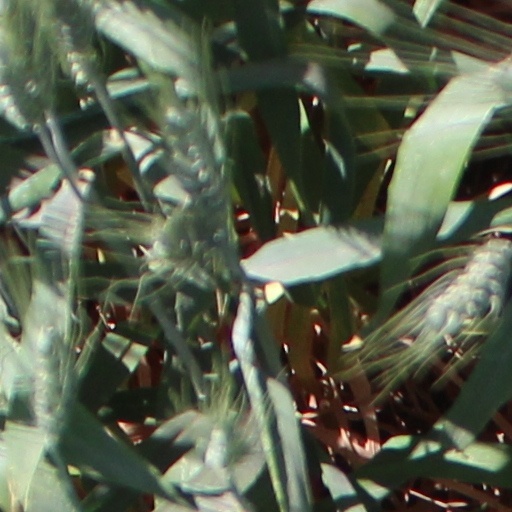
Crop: wheat